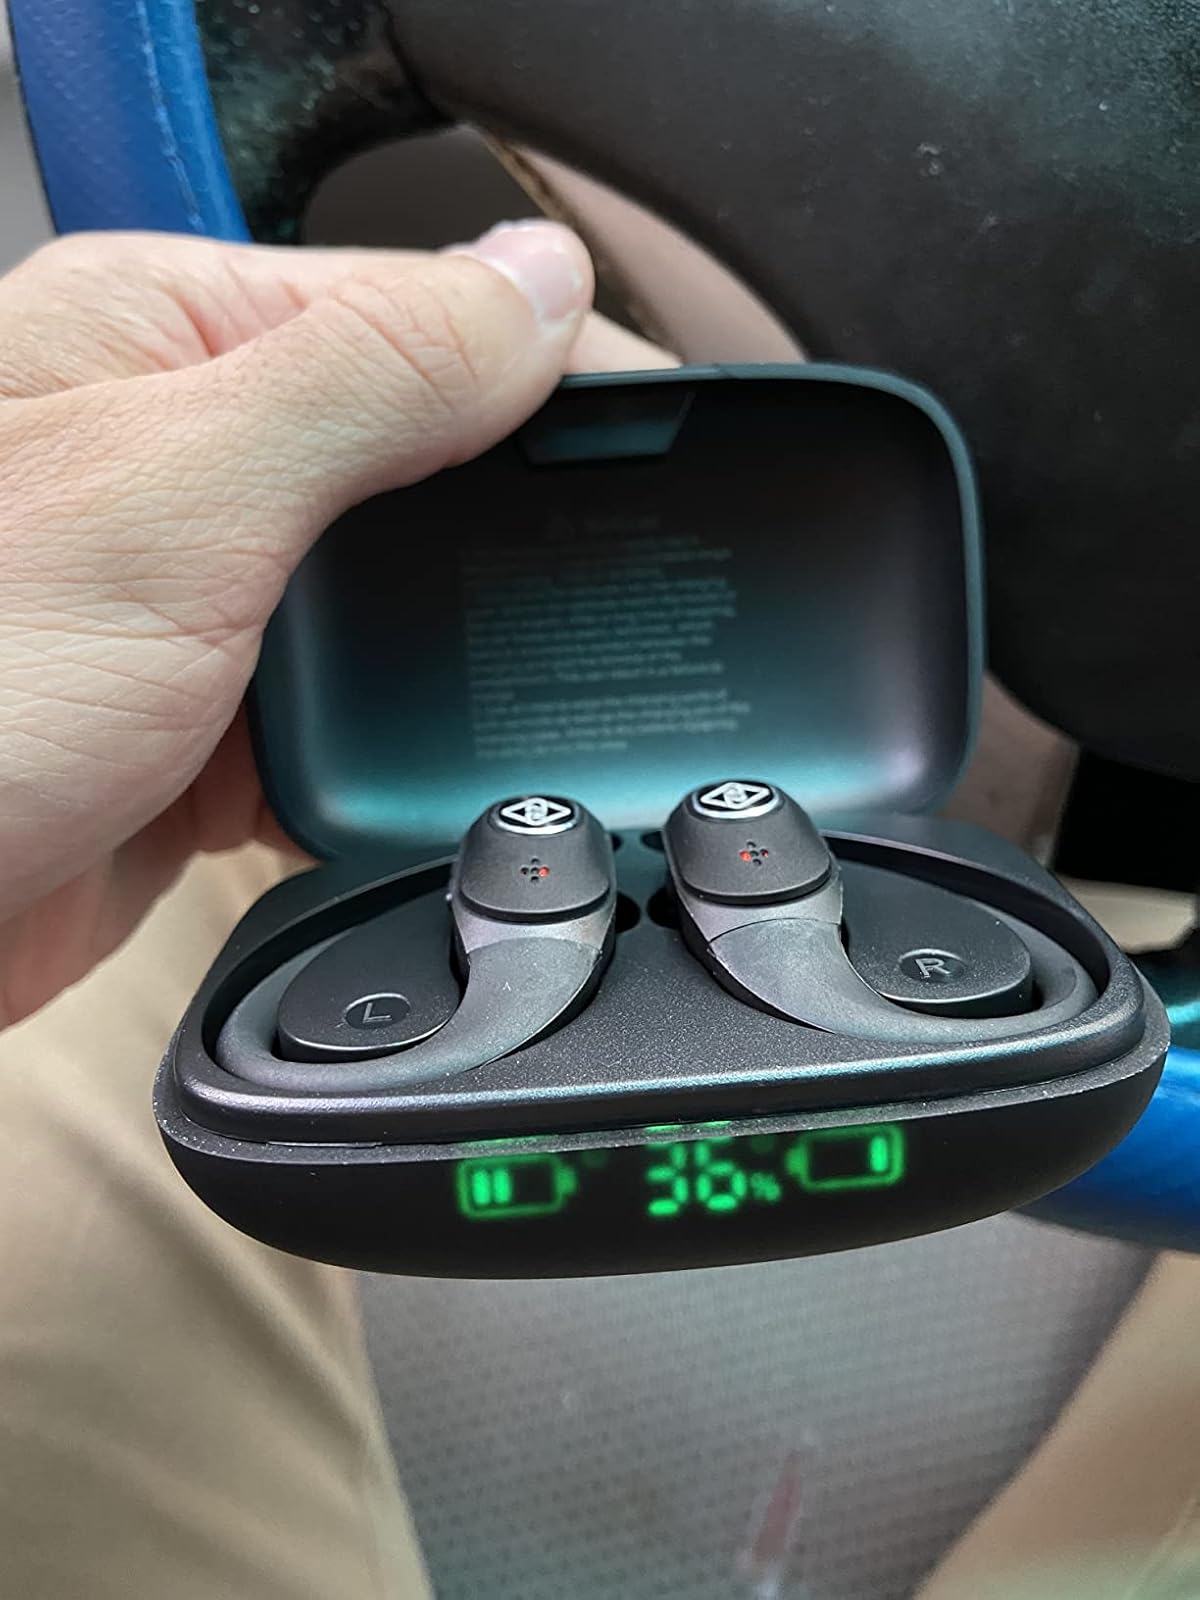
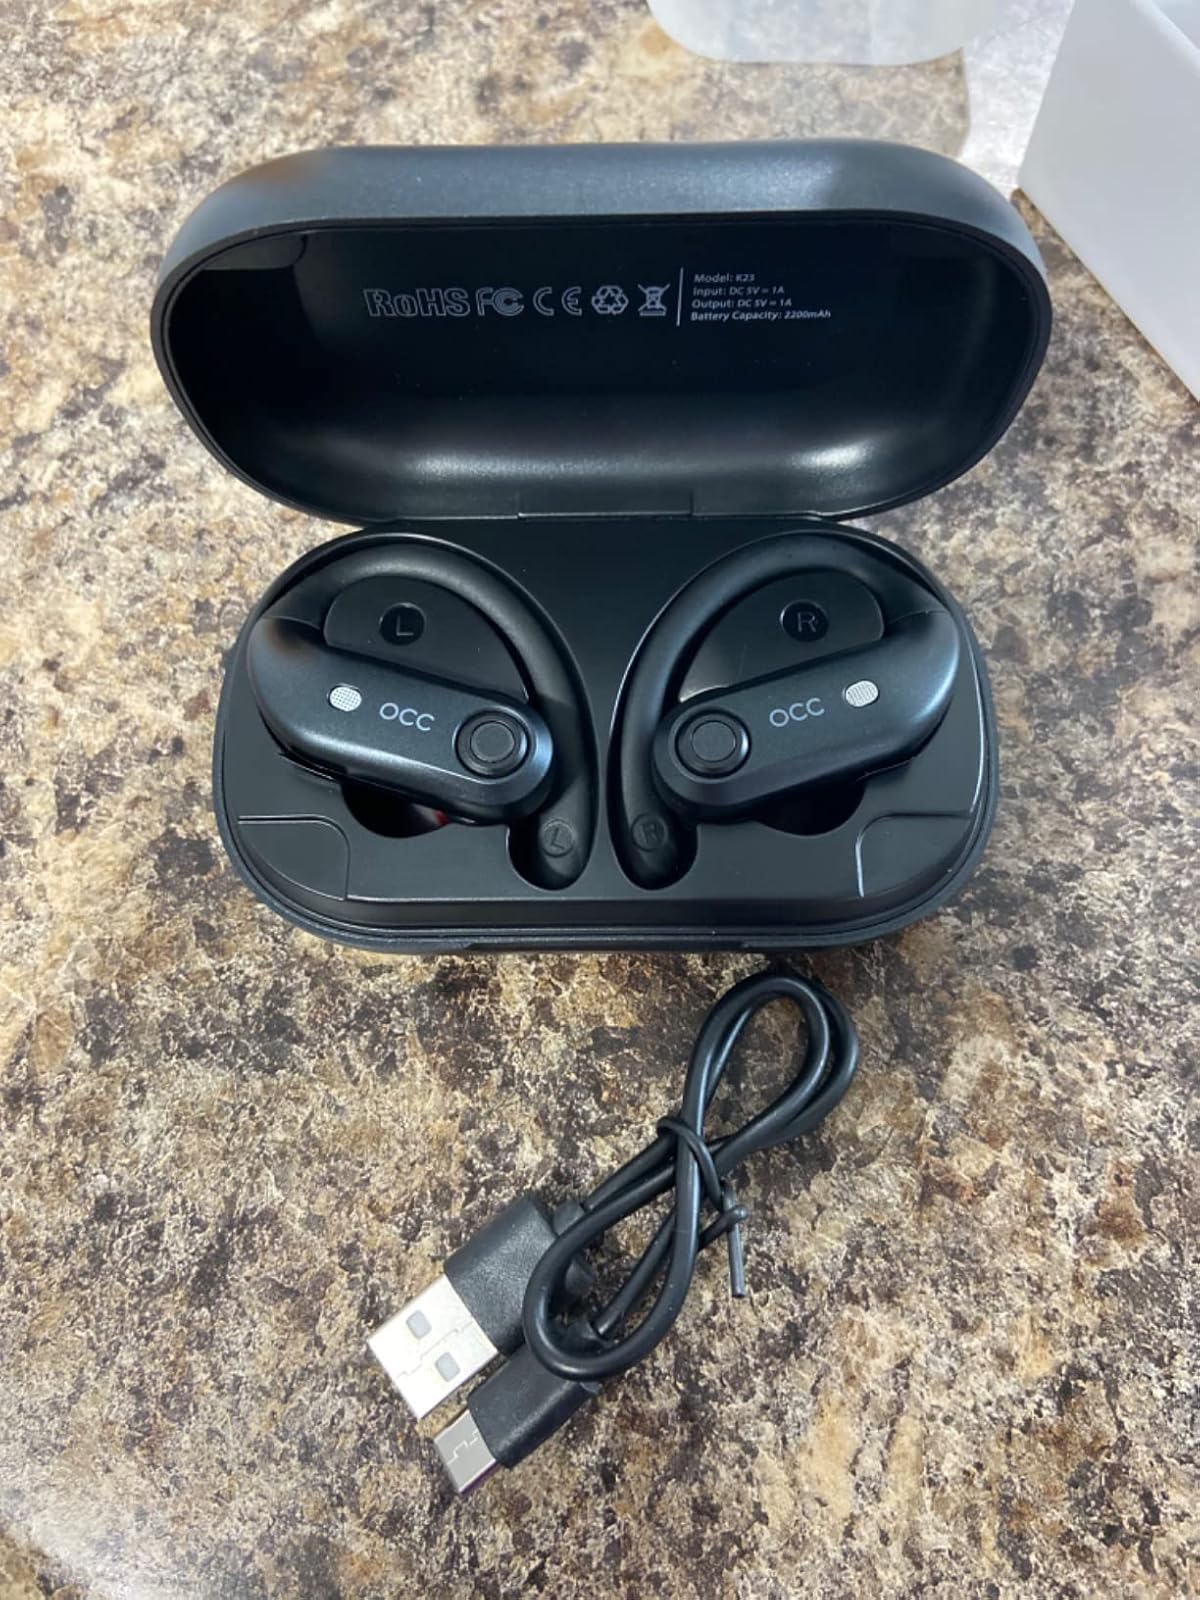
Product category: earbuds
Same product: no